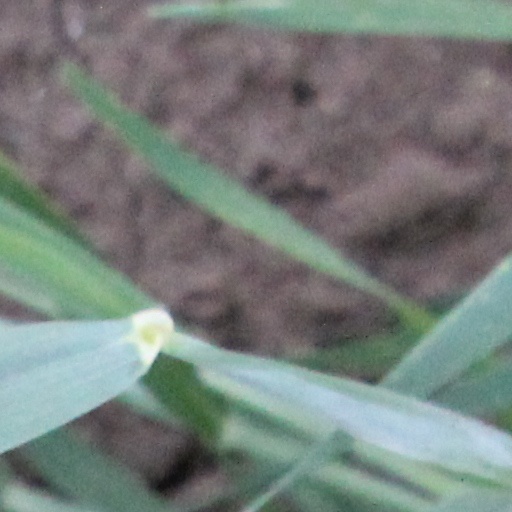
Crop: wheat